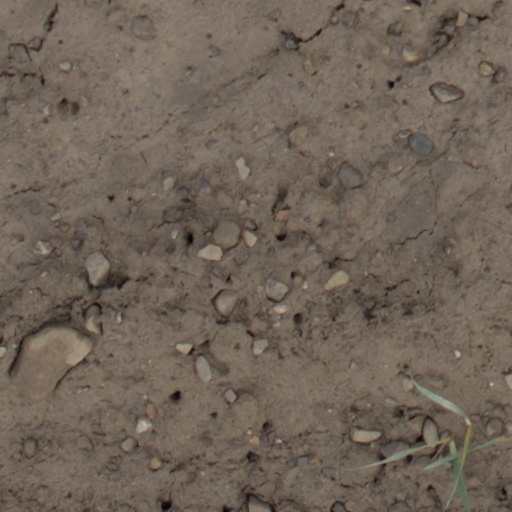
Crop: wheat